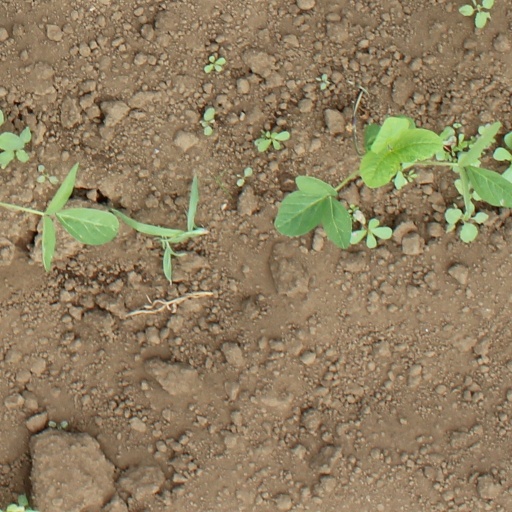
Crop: soybean